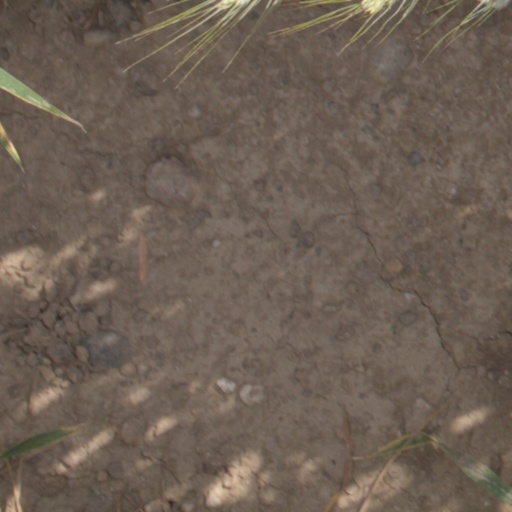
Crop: wheat